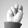
ASL letter: N